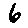
Label: 6